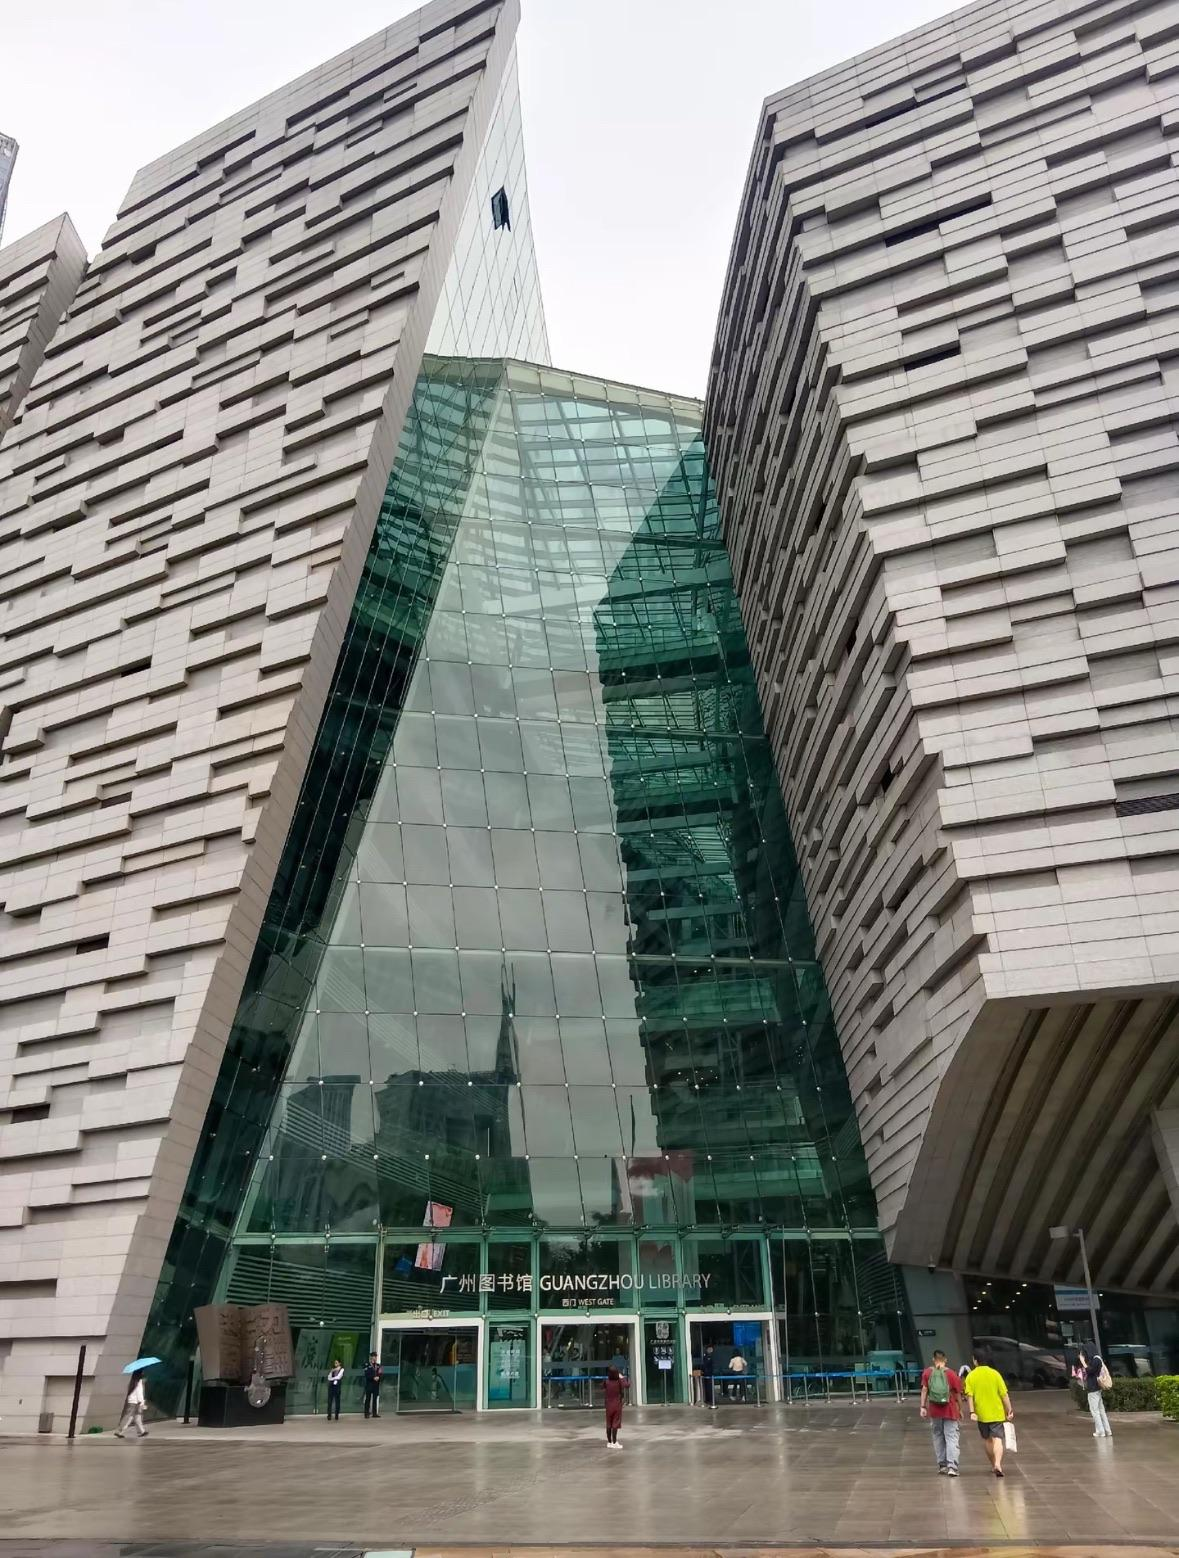
地标名称：广州图书馆
所在城市：广州市·天河区